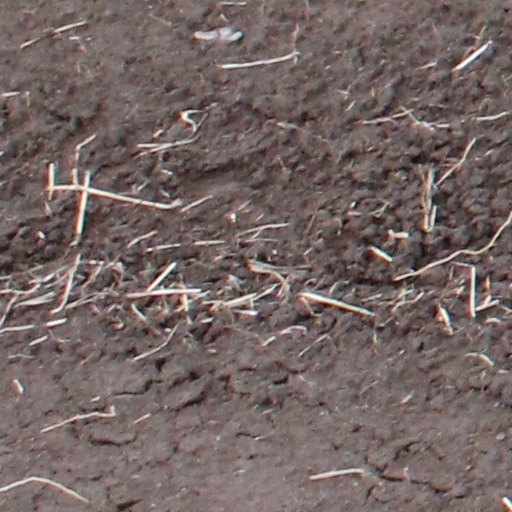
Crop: wheat